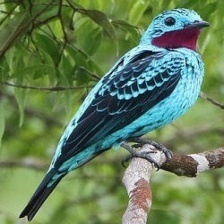
Species: SPANGLED COTINGA
Scientific name: COTINGA CAYANA